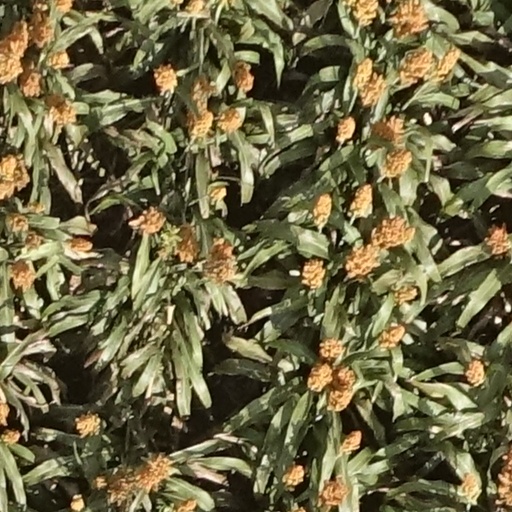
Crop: sorghum